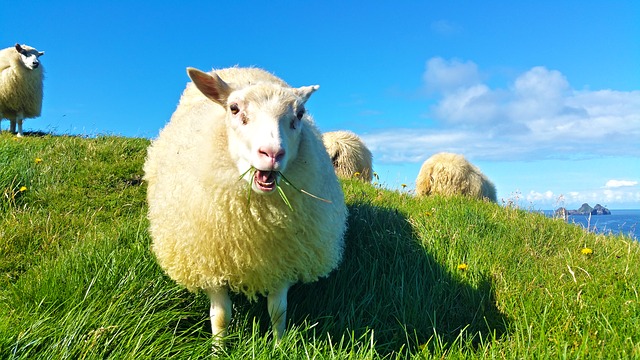
Label: pecora